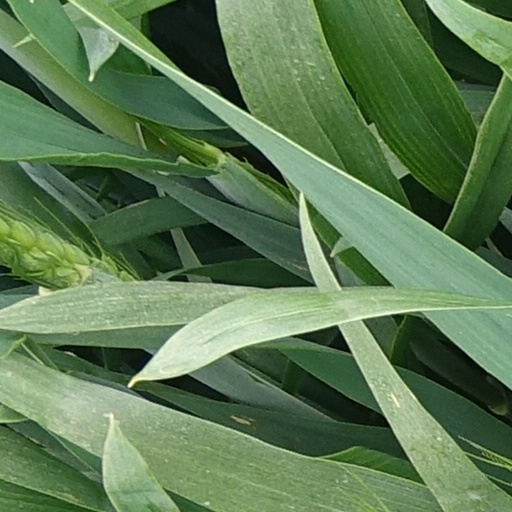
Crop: wheat